Margaret of Austria, Duchess of Savoy

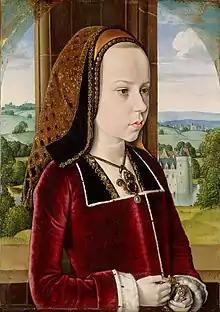
Portrait of Margaret at about ten by Jean Hey,

The same year her mother died, King Louis XI of France signed the Treaty of Arras, whereby her father promised to give her hand in marriage to Louis's son, the Dauphin Charles. The engagement took place in 1483, and on the death of his father he became Charles VIII of France later in the year, at the age of 13. With Franche-Comté and Artois as her dowry, Margaret was transferred to the guardianship of Louis XI, until he died in August. She was to be raised as a fille de France and prepared for her future role as Queen of France in the household of the Queen Mother Charlotte of Savoy, mostly at the Château d'Amboise; but Queen Charlotte also died in December 1483.